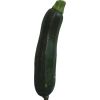
Label: Zucchini dark 1